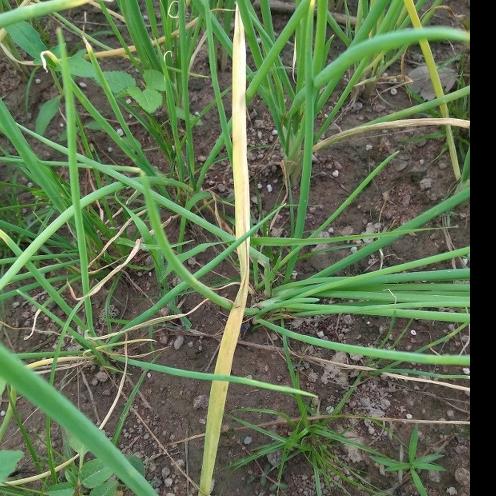
Crop: Onion
Condition: fusarium-d